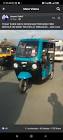
Vehicle type: Auto Rickshaws